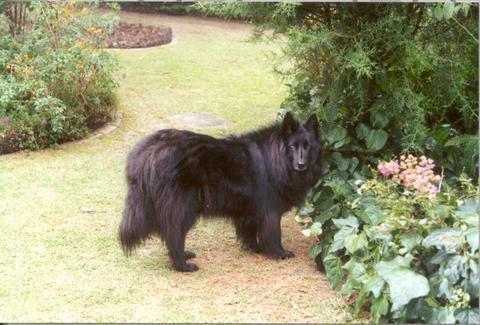
groenendael